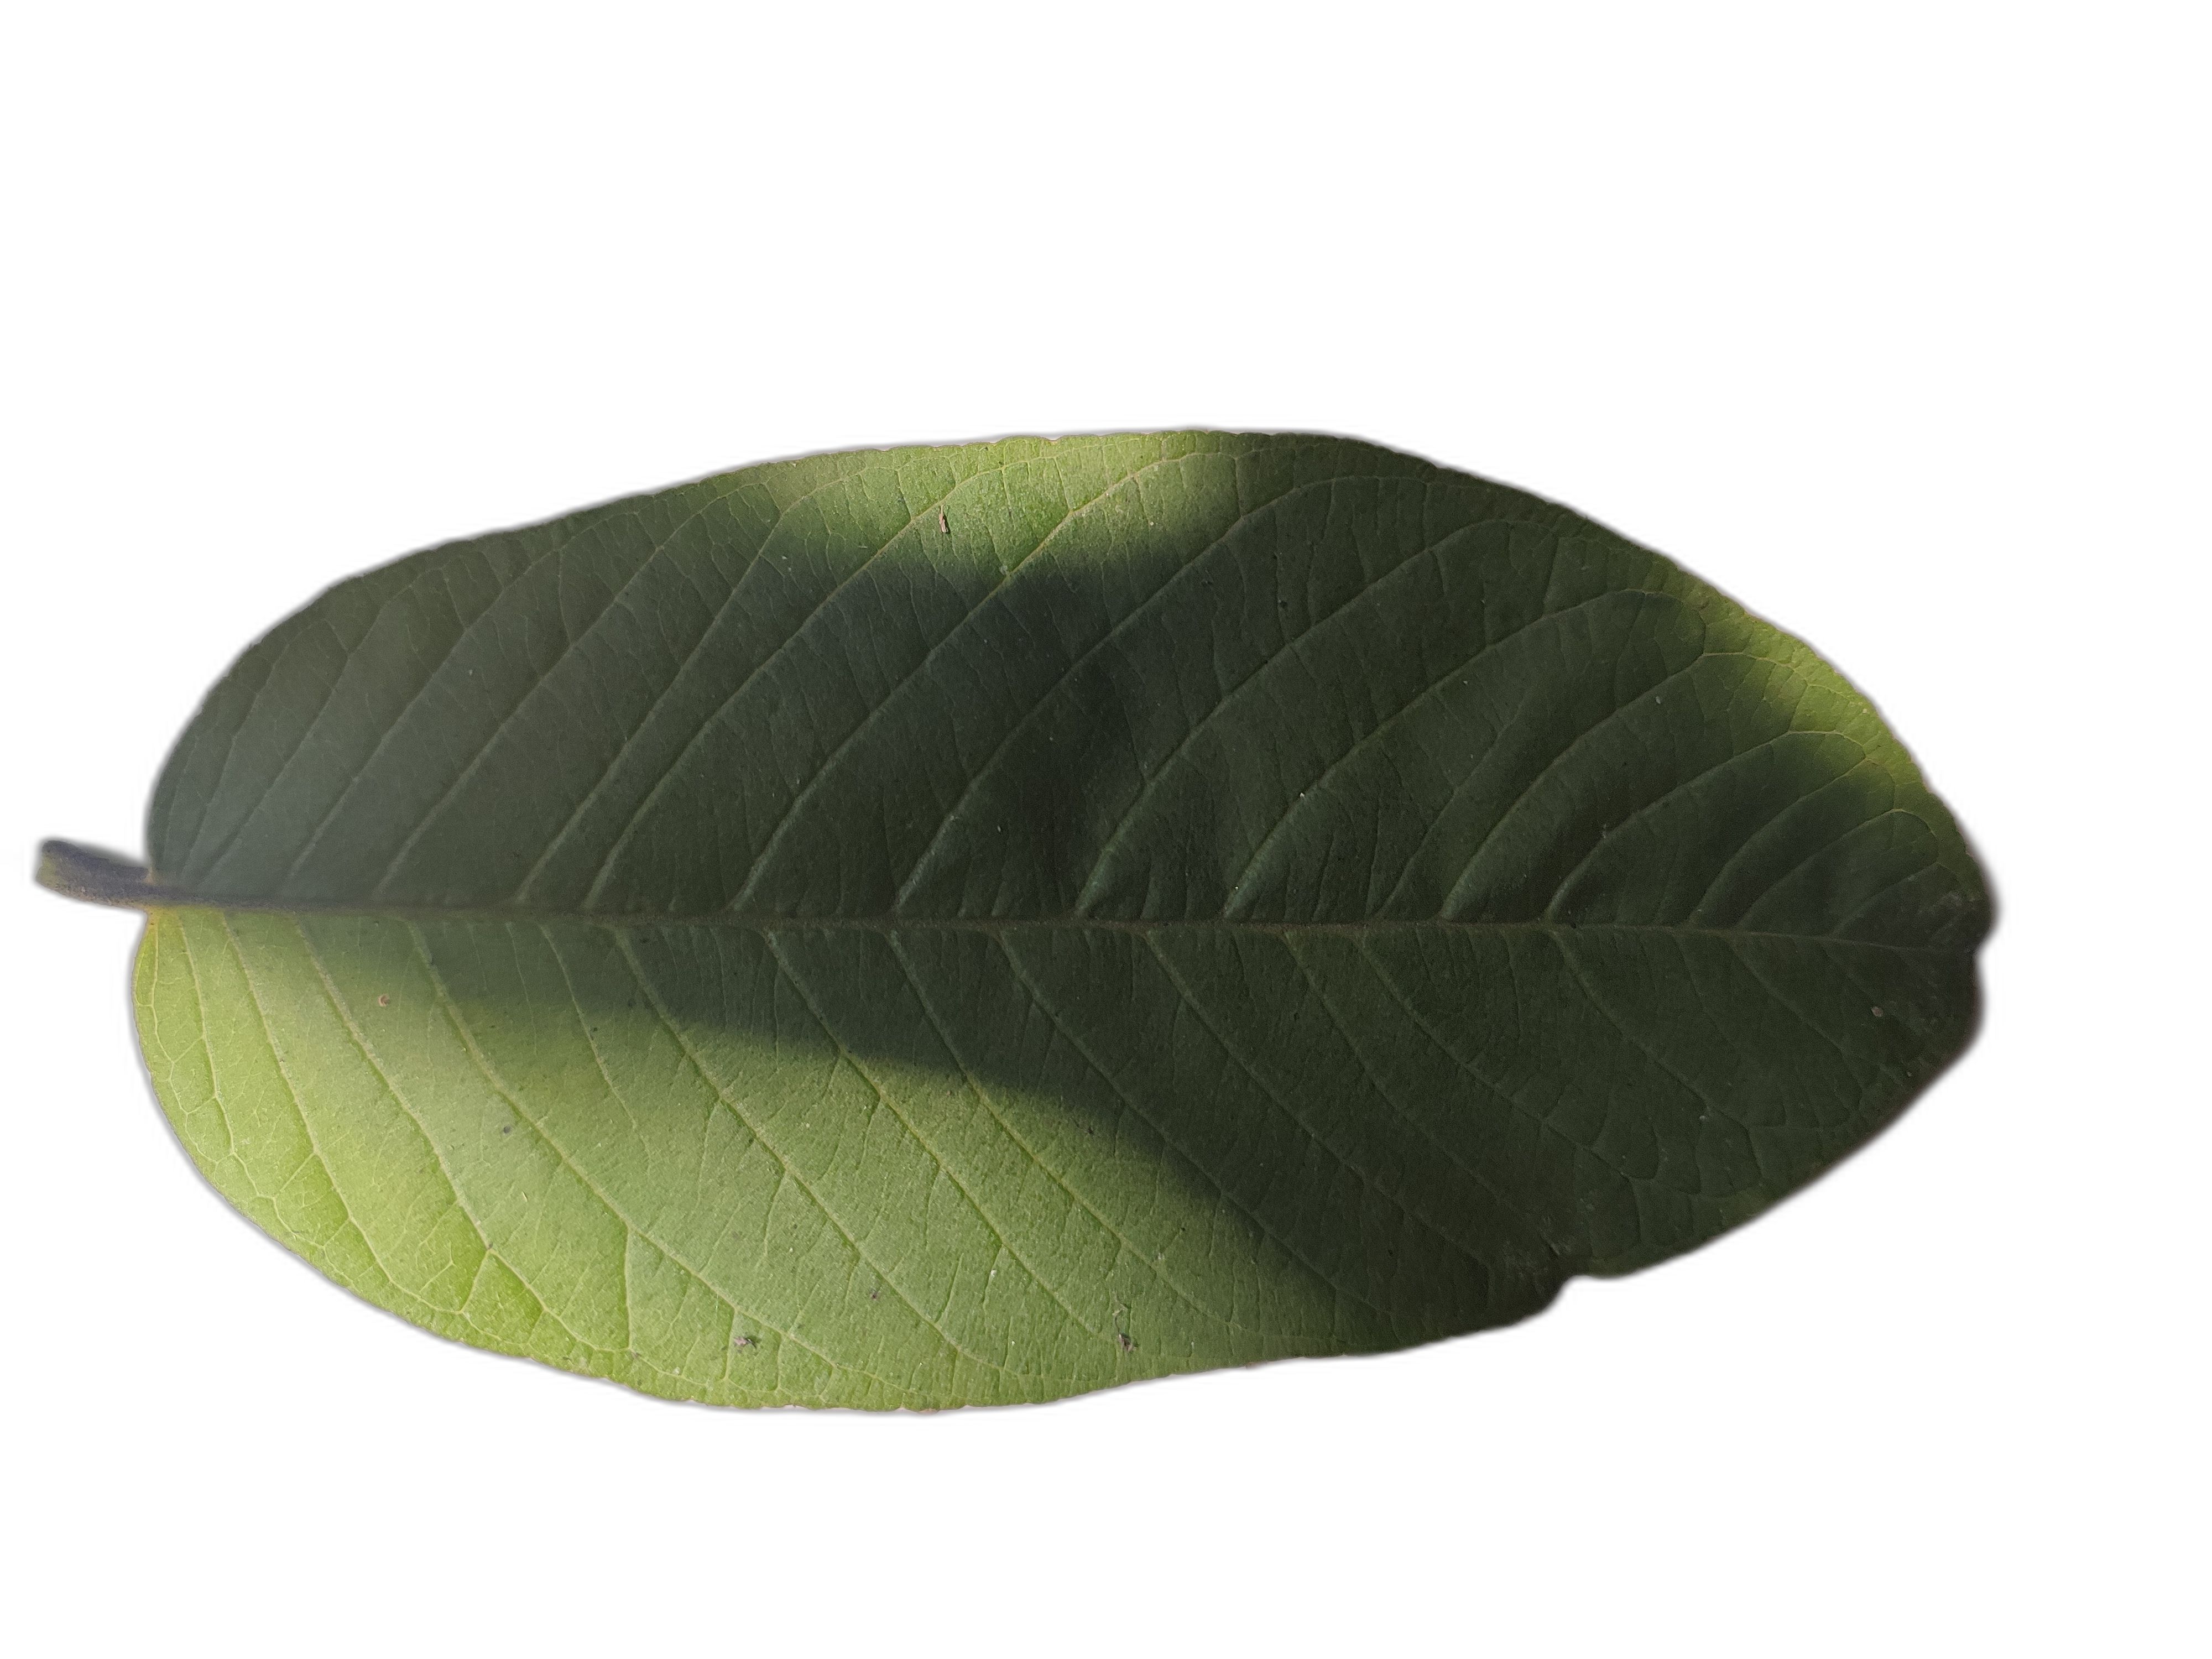
Plant part: leaf
Disease: Healthy